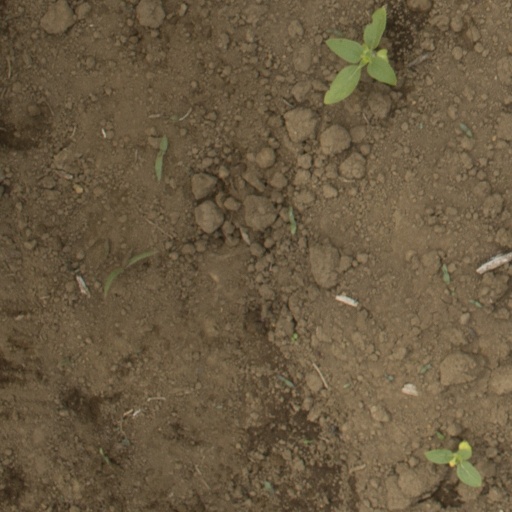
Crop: Jerusalem artichoke